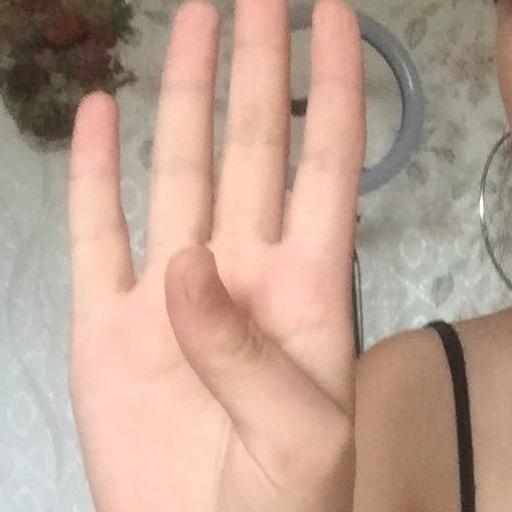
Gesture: four